Zewditu

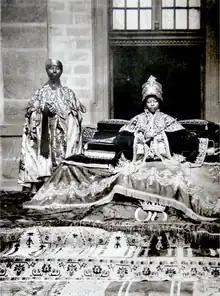
Empress Zewditu with one of her favored priests

Due to fears of instability that might be caused, the cabinet of ministers decided not to publicly proclaim the death of Menelik II. As a result, Iyasu was never officially proclaimed as Emperor Iyasu V. However, both Menelik's death and Iyasu's "de facto" accession were widely known and accepted. The Church authorities, the Lord Regent "Ras" Tessema, and the ministers agreed that Iyasu's coronation should be postponed until he was a bit older and had taken Holy Communion with his wife, which would make his marriage insoluble in the eyes of the Orthodox Church. However, Iyasu quickly encountered problems with his rule, and he was never crowned. He was widely disliked by the nobility for his unstable behavior, and the church held him in suspicion for his alleged Muslim sympathies. After a troubled few years, Iyasu was removed from power. Zewditu was summoned to the capital, and on 27 September 1916, the Council of State and the Ethiopian Orthodox Tewahedo Church officially announced the death of Emperor Menelik II and deposed Iyasu in favour of Zewditu. Zewditu's official title was "Queen of Kings" ("Negiste Negest"), a modification of the traditional title "King of Kings" ("Nəgusä Nägäst").